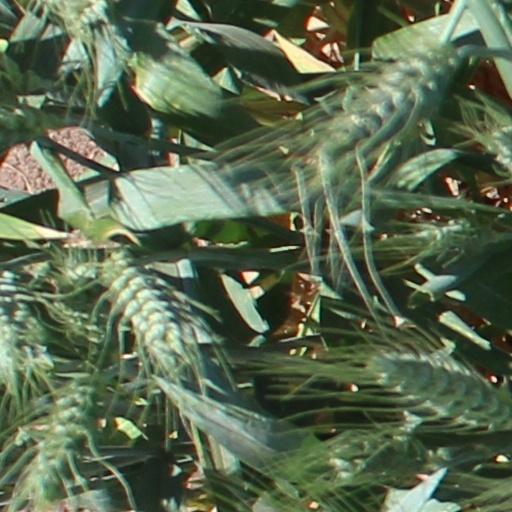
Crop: wheat